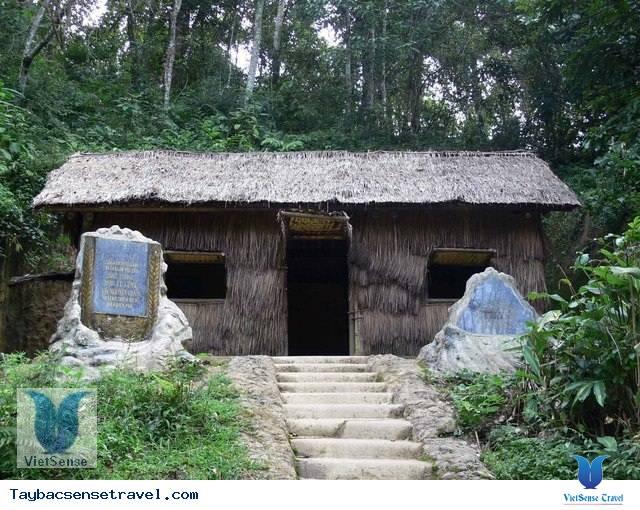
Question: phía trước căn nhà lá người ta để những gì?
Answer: người ta để hai hòn đá